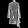
Label: Dress